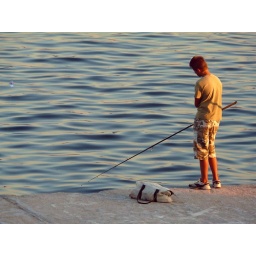
Poros waterfront. A boy is standing near the water fishing at dusk.